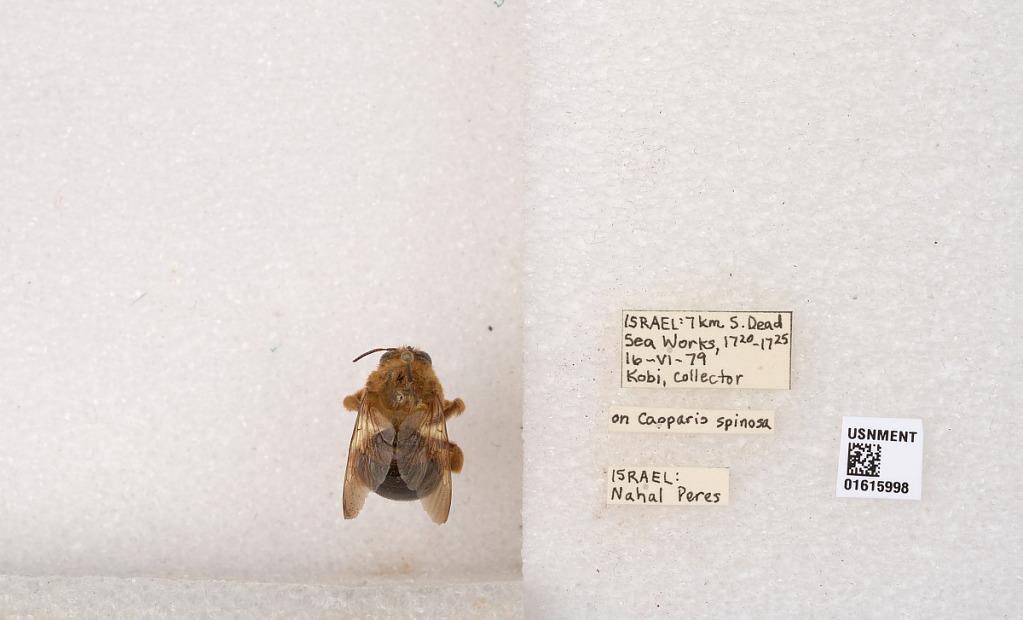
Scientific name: Xylocopa (Proxylocopa) rufa Friese
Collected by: Kiefer
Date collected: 1979-6-16
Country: Israel
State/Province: Southern
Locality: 7 km. S. Dead Sea Works | Nahal Peres